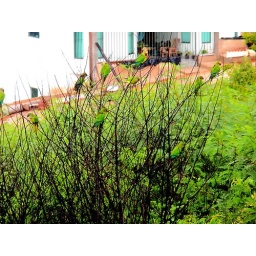
Some of the flora and fauna I shot while in Brazil. What an amazing variety in one small area of the country.